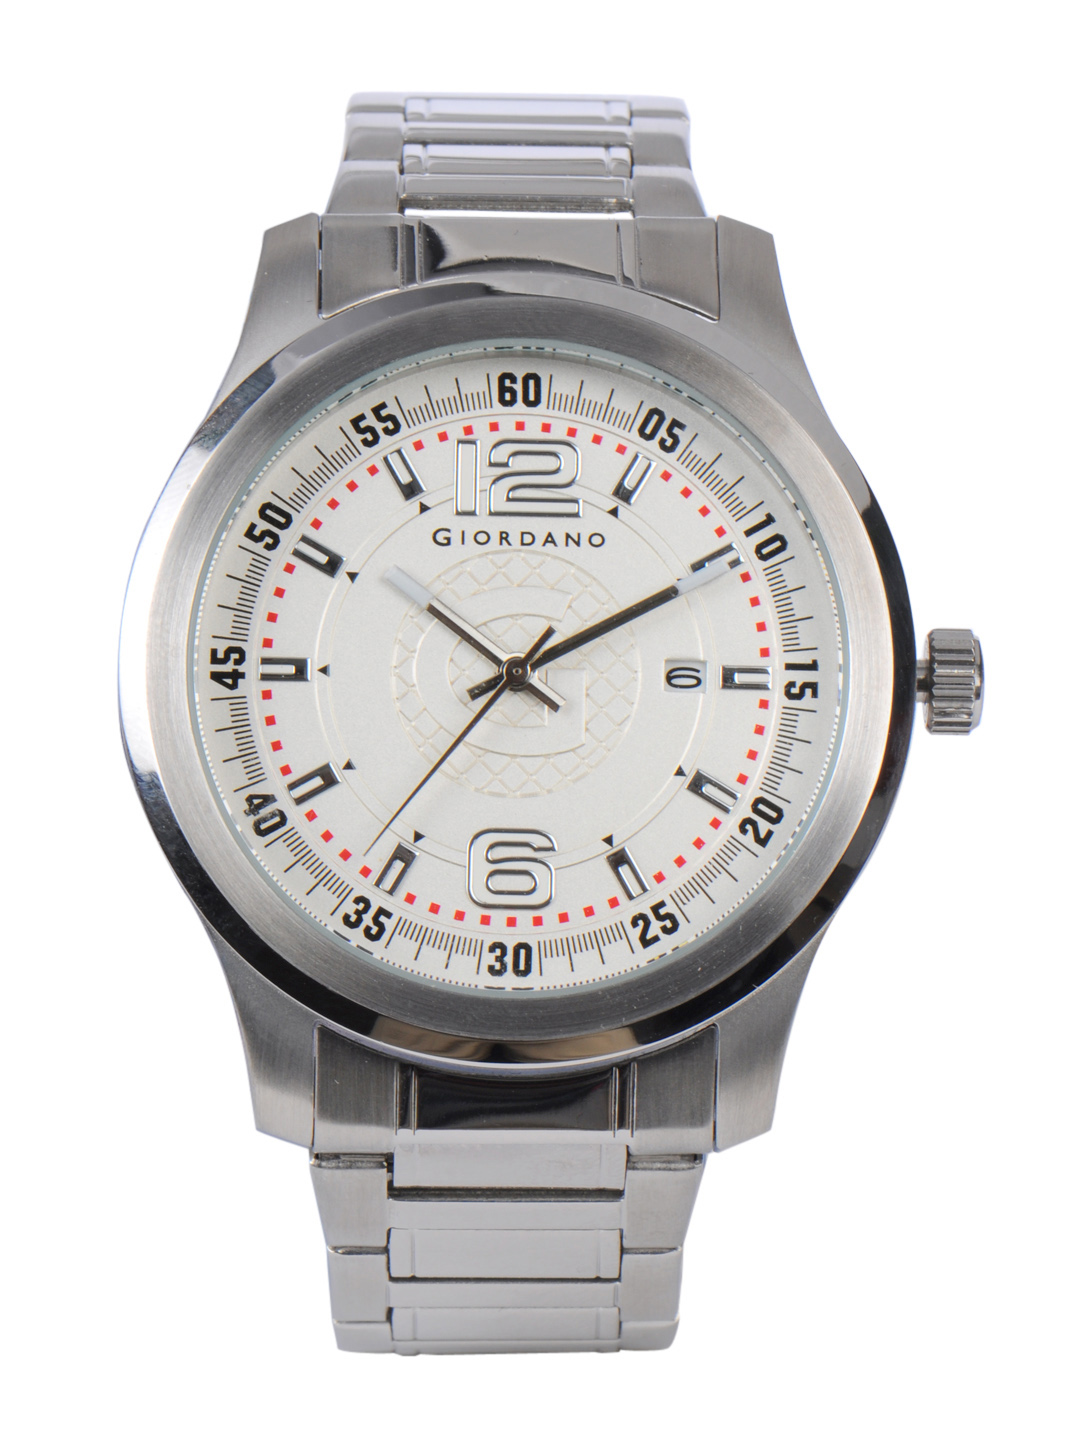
Giordano Men White Dial Watch
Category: Accessories / Watches / Watches
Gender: Men
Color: White
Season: Winter 2016
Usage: Casual